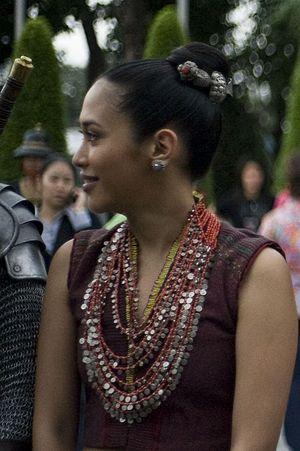
Intira Jaroenpura, née le 23 décembre 1980 à Bangkok, est une chanteuse et actrice thaïlandaise.
King Naresuan, le souverain du Siam est un film historique thaïlandais réalisé par Chatrichalerm Yukol, sorti en 2007.